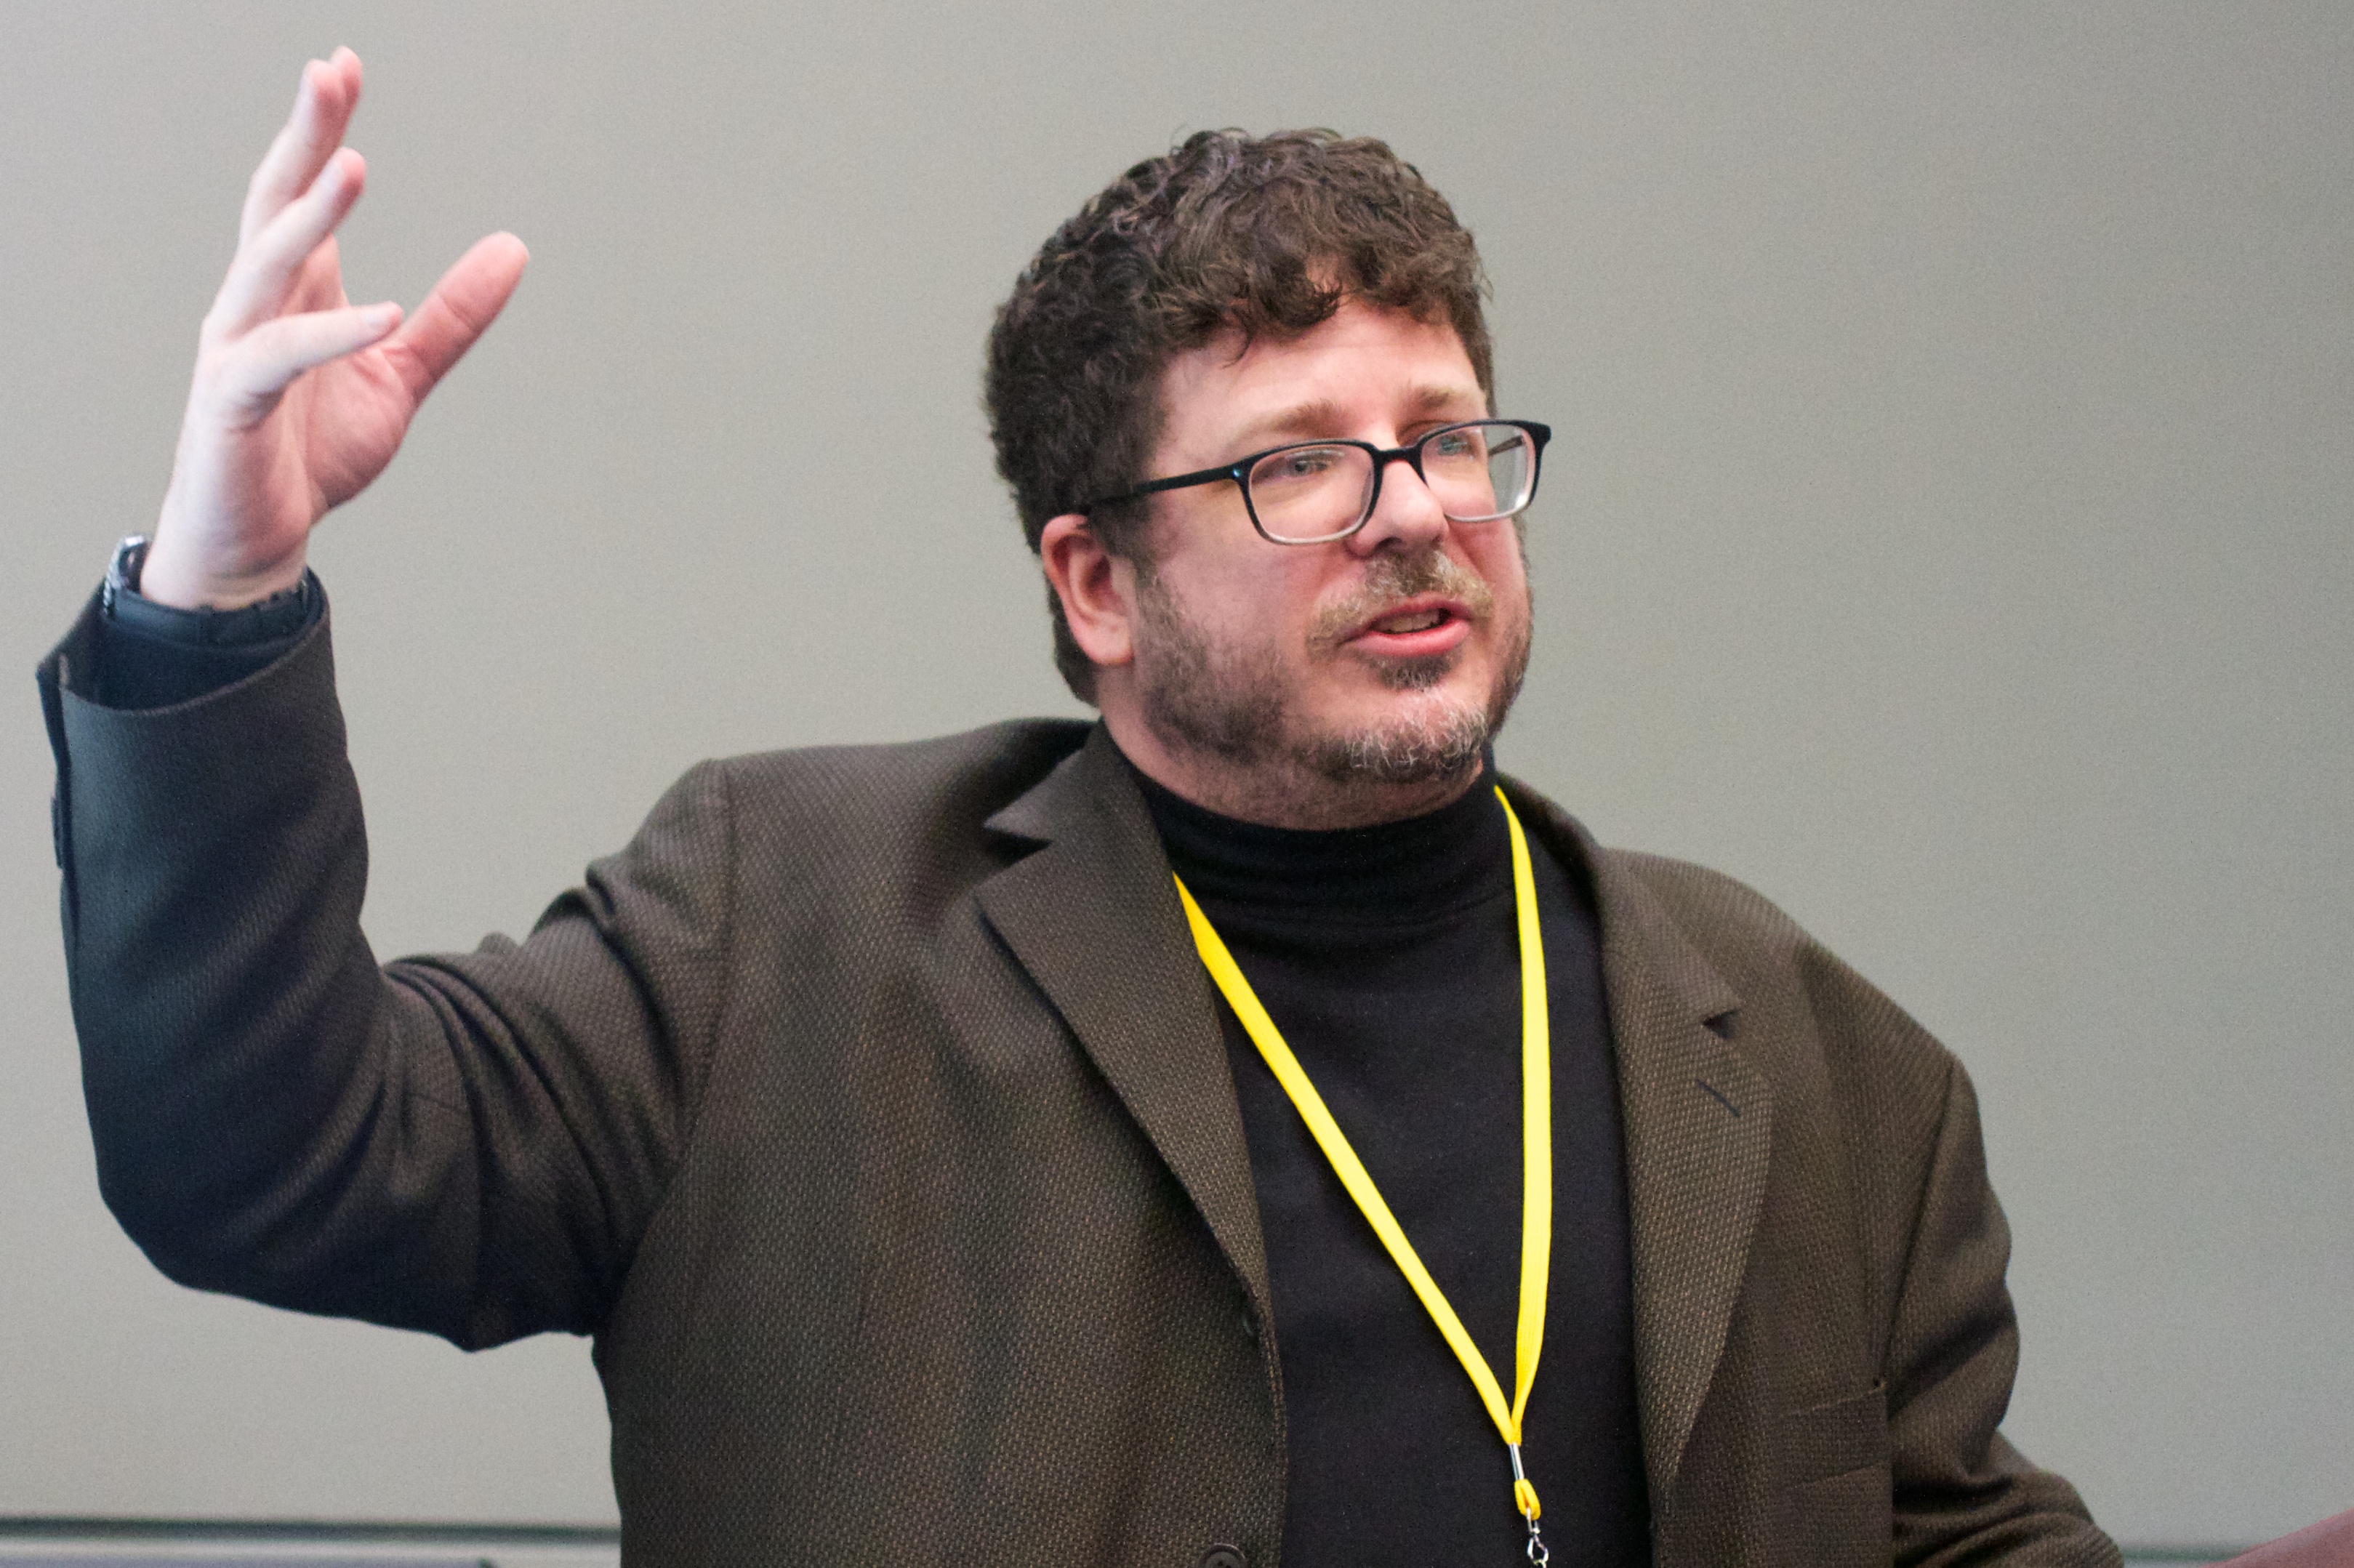
person, profession, speech, opened16